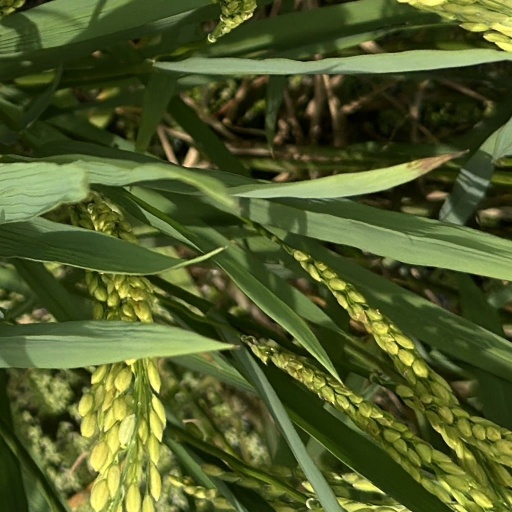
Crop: rice